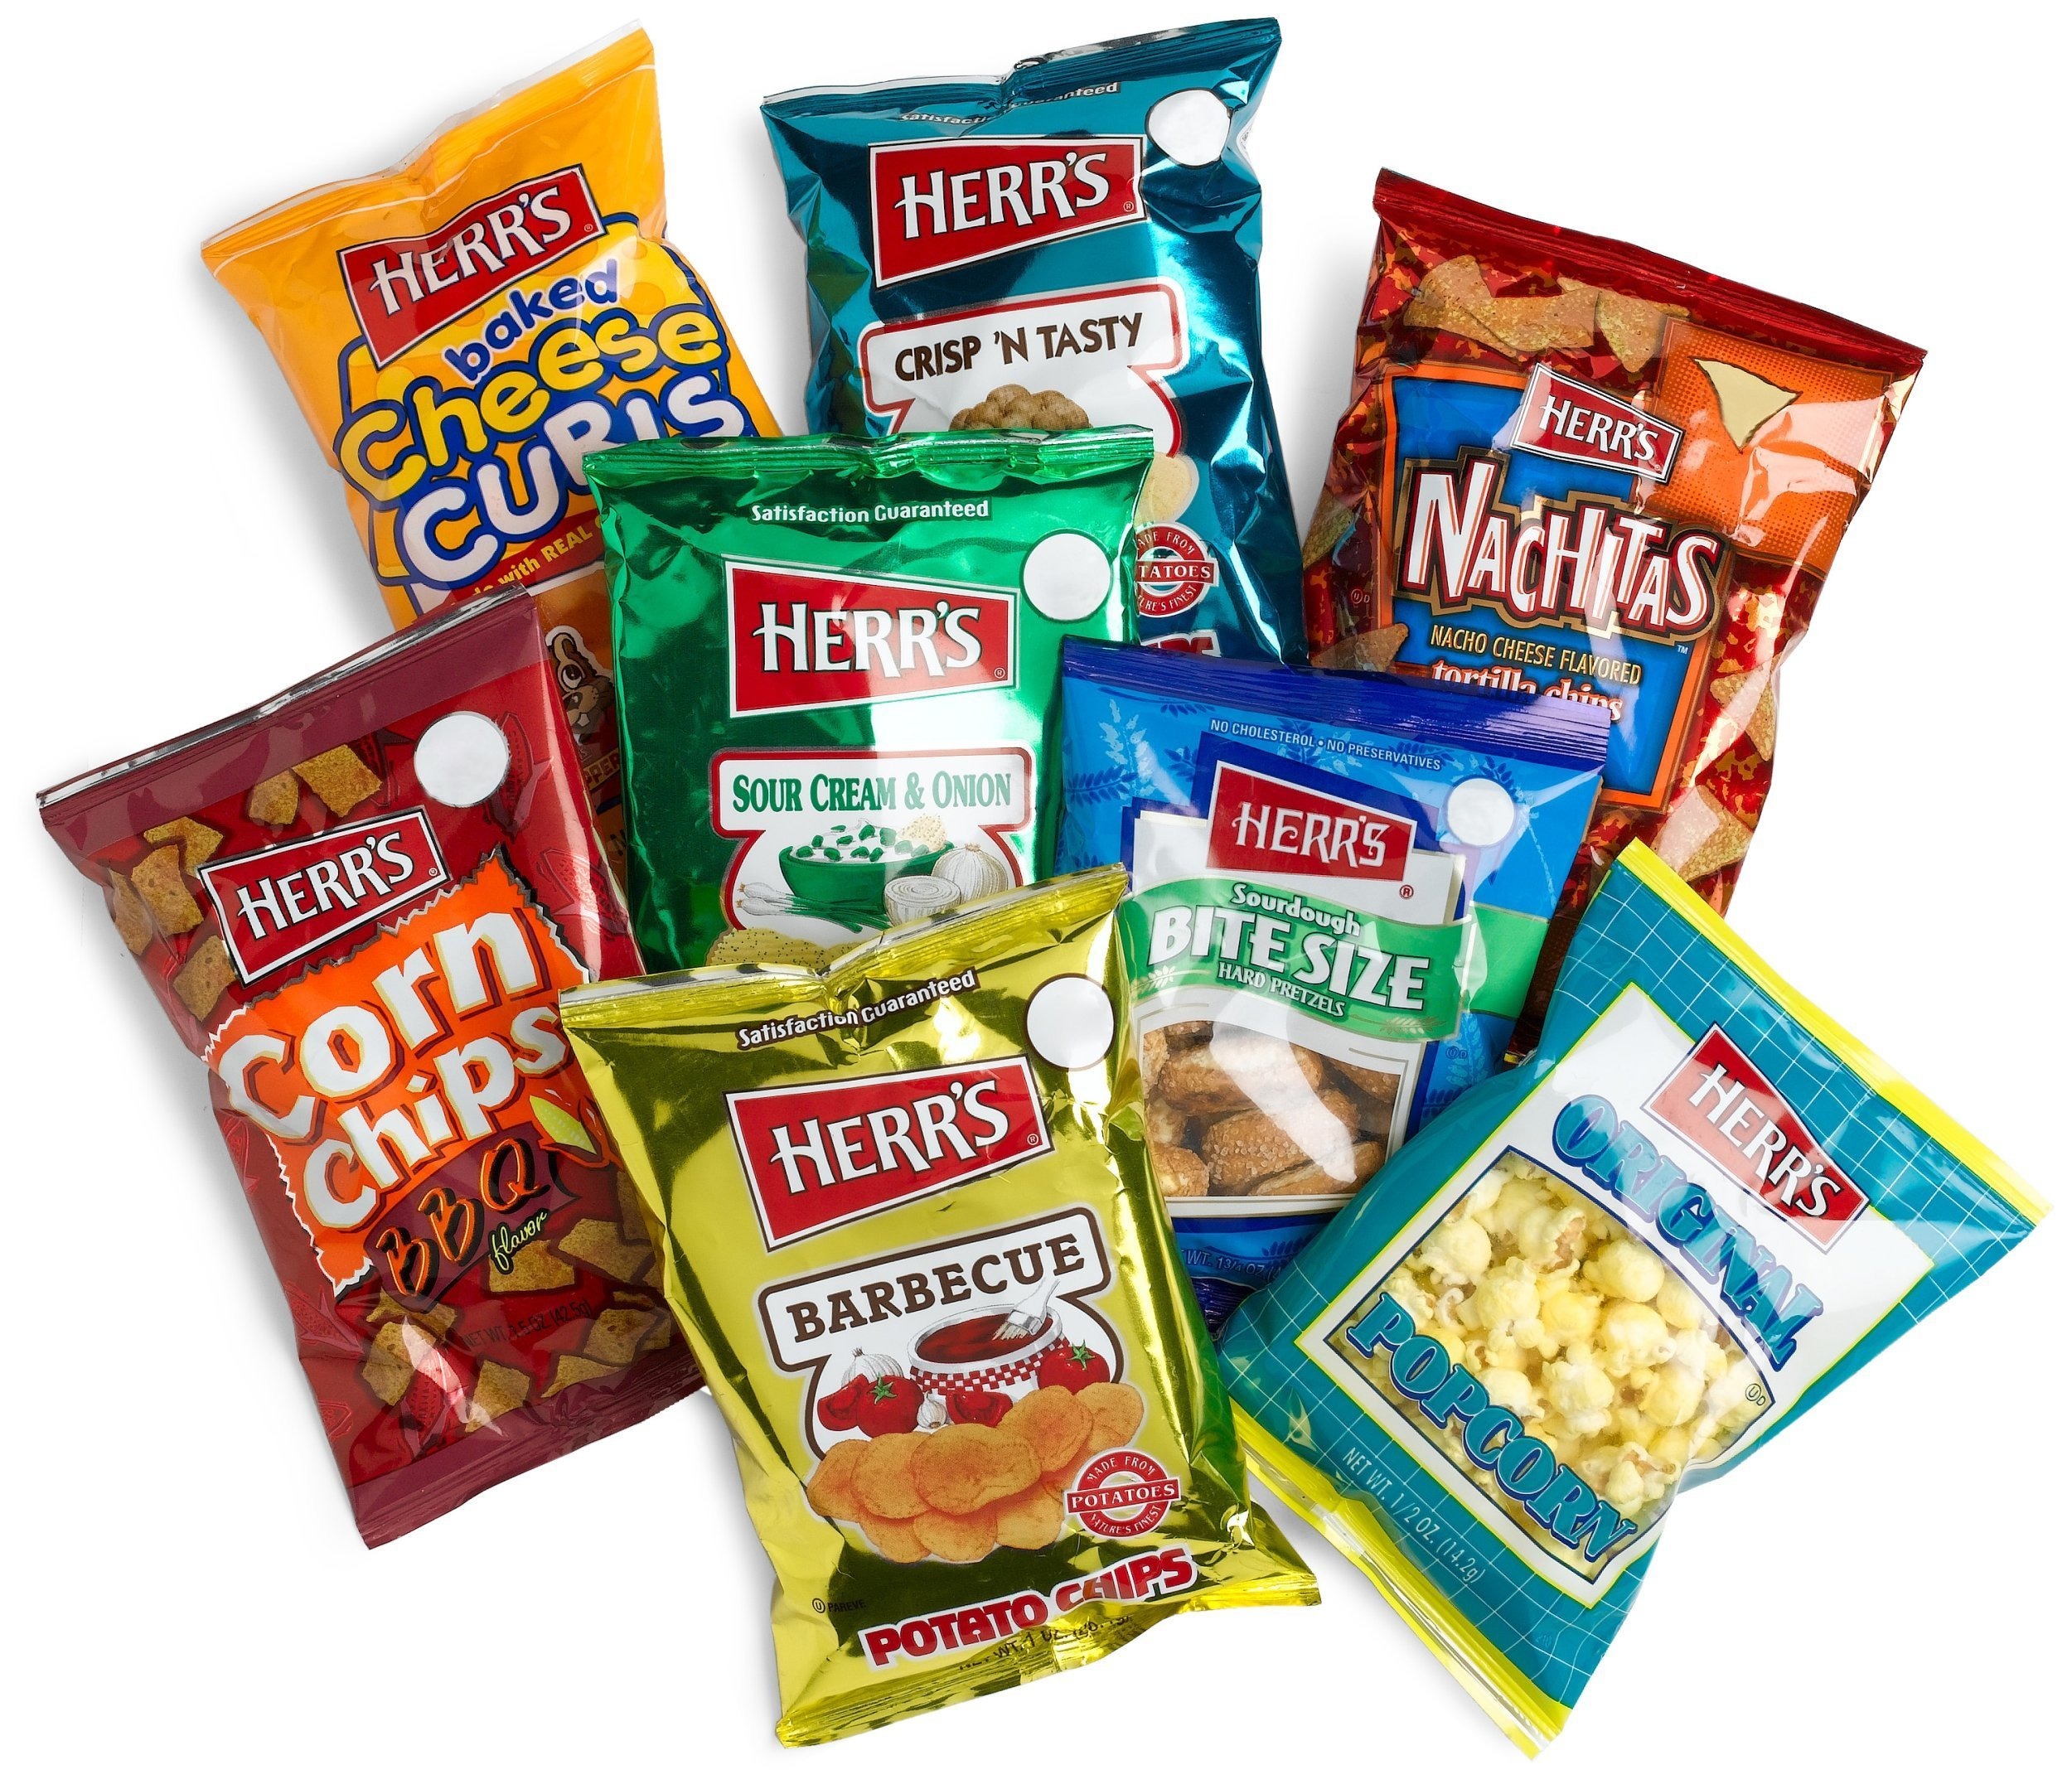
Item Name: Herr's 8-Flavor Variety Snack Pack (45.75 Total Ounces), Assorted Bags (Pack of 42)
Bullet Point 1: Pack of 42 counts
Bullet Point 2: Flavors include Regular Potato Chips, Barbecue Potato Chips, Potatoe Chips and more
Value: 1.0
Unit: Count

Price: 34.9